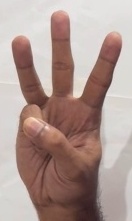
ASL sign: 6